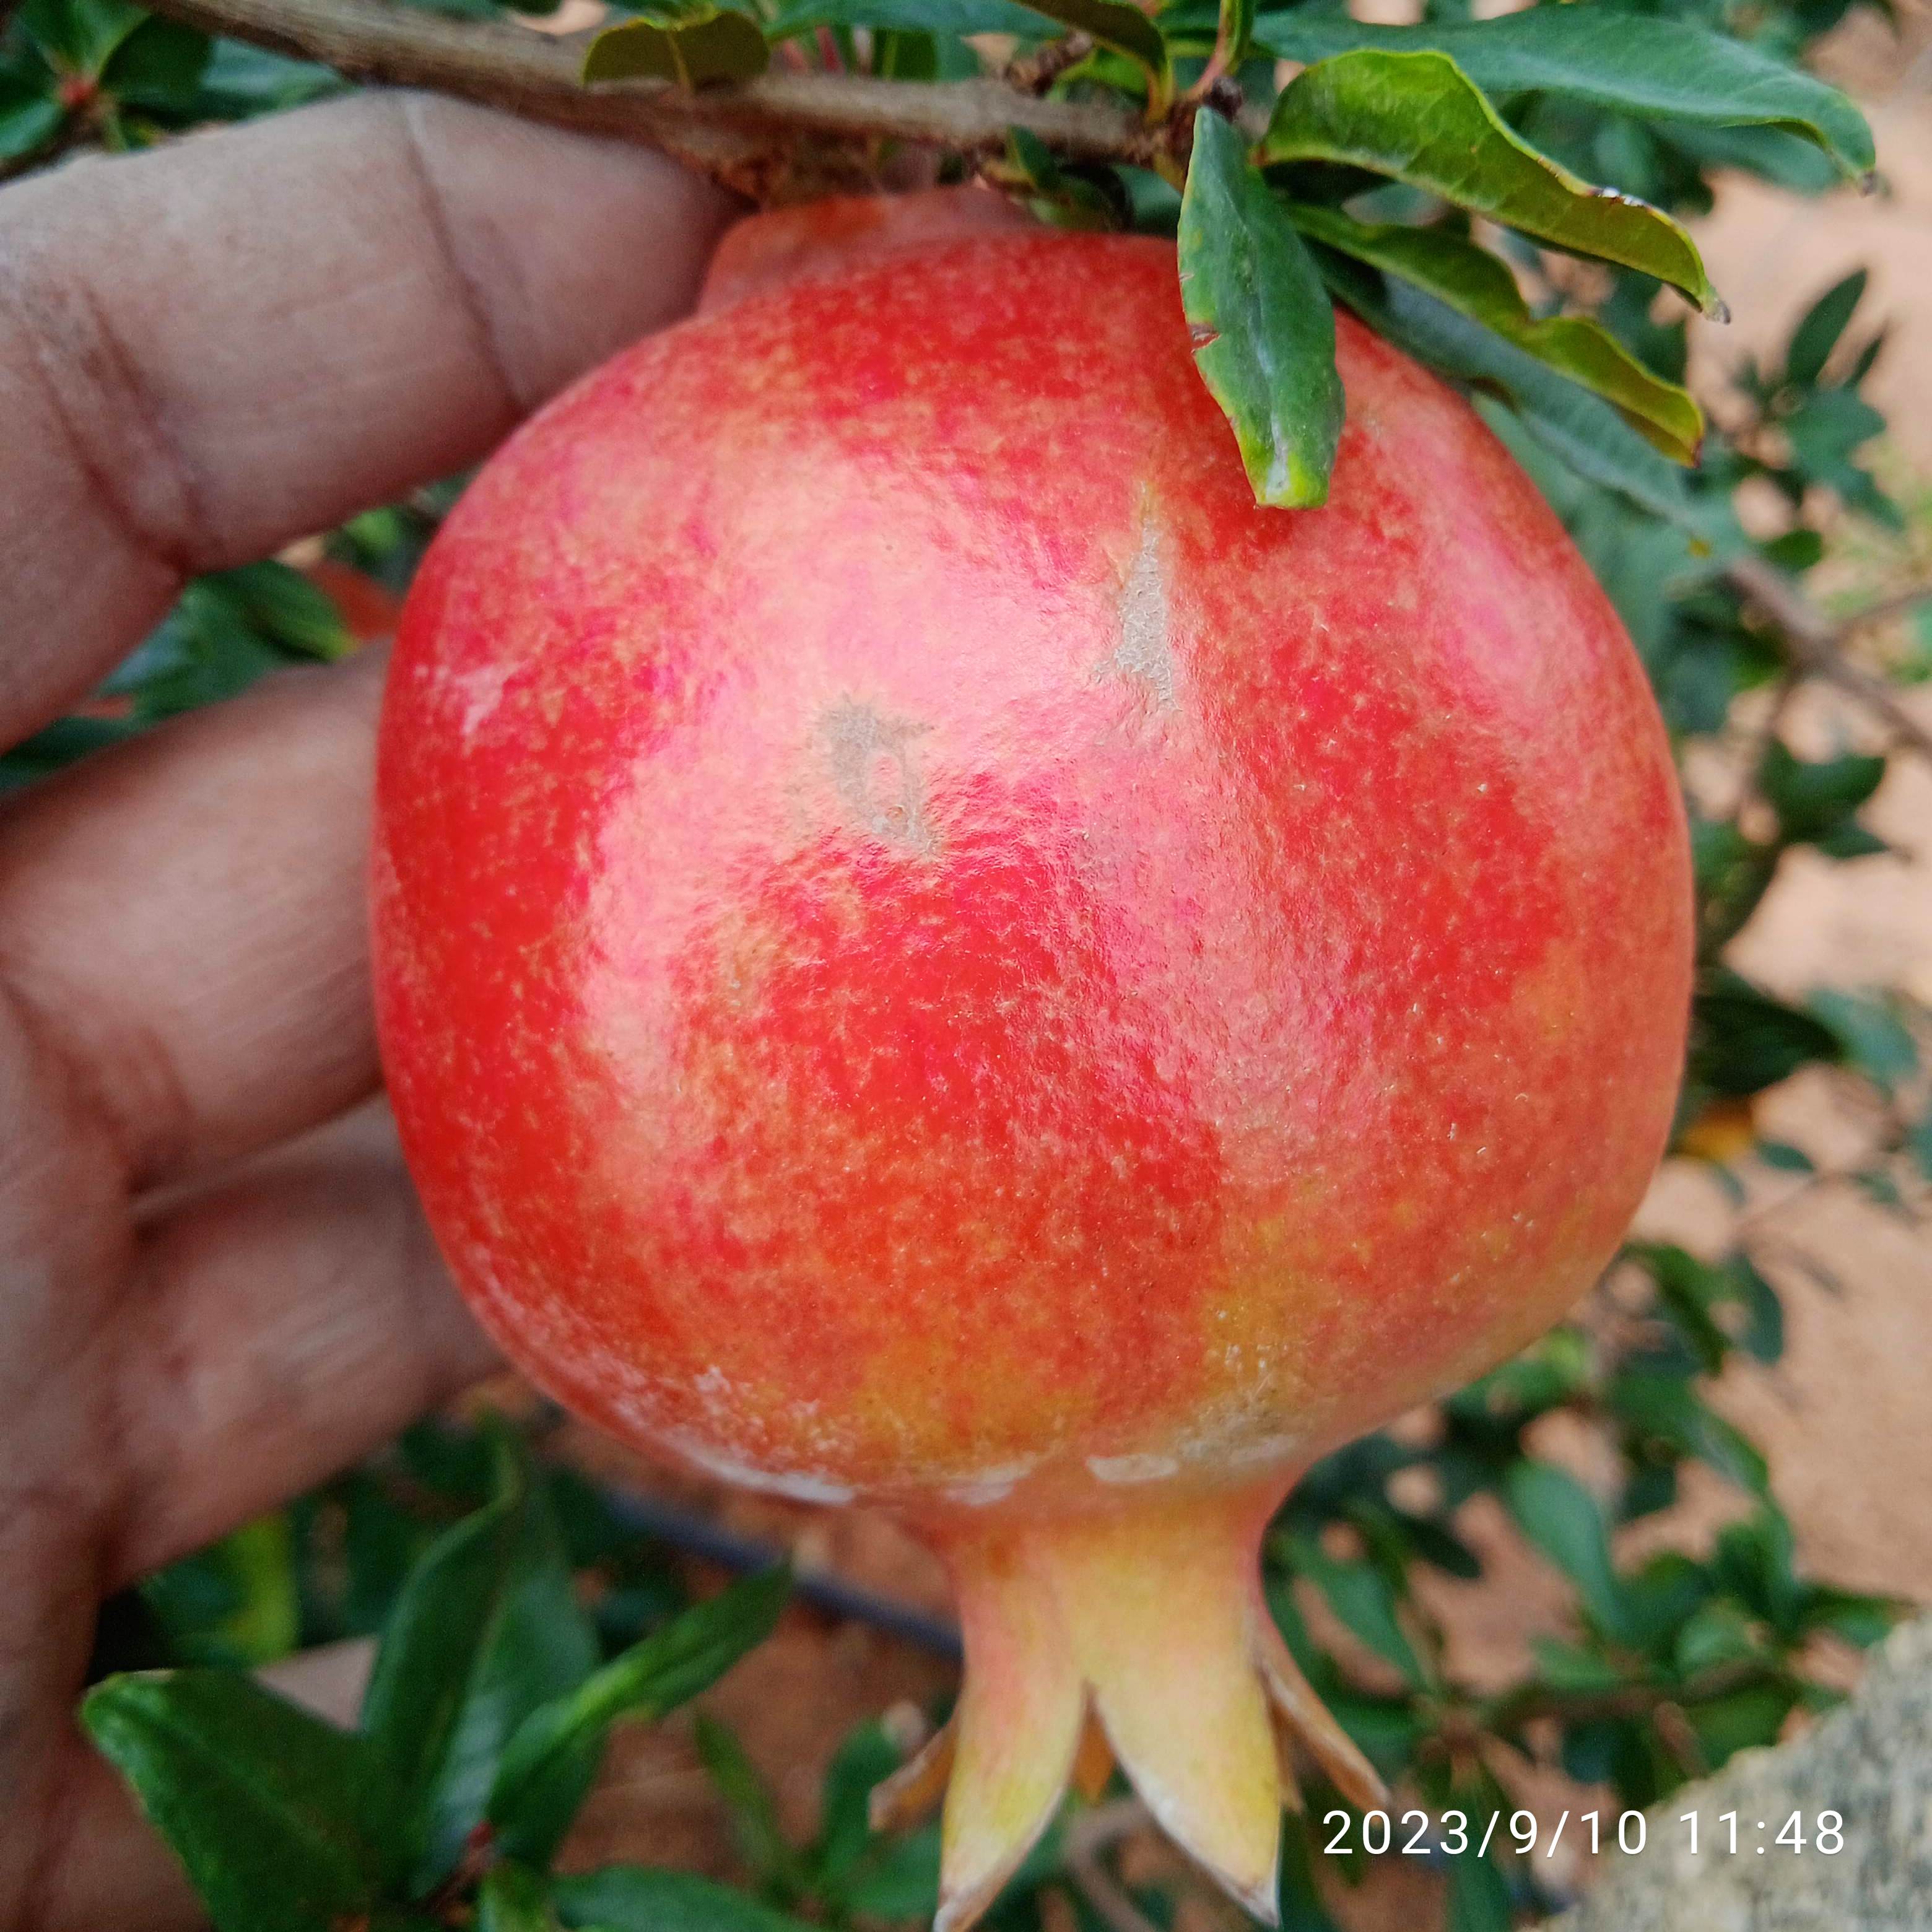
Label: Healthy